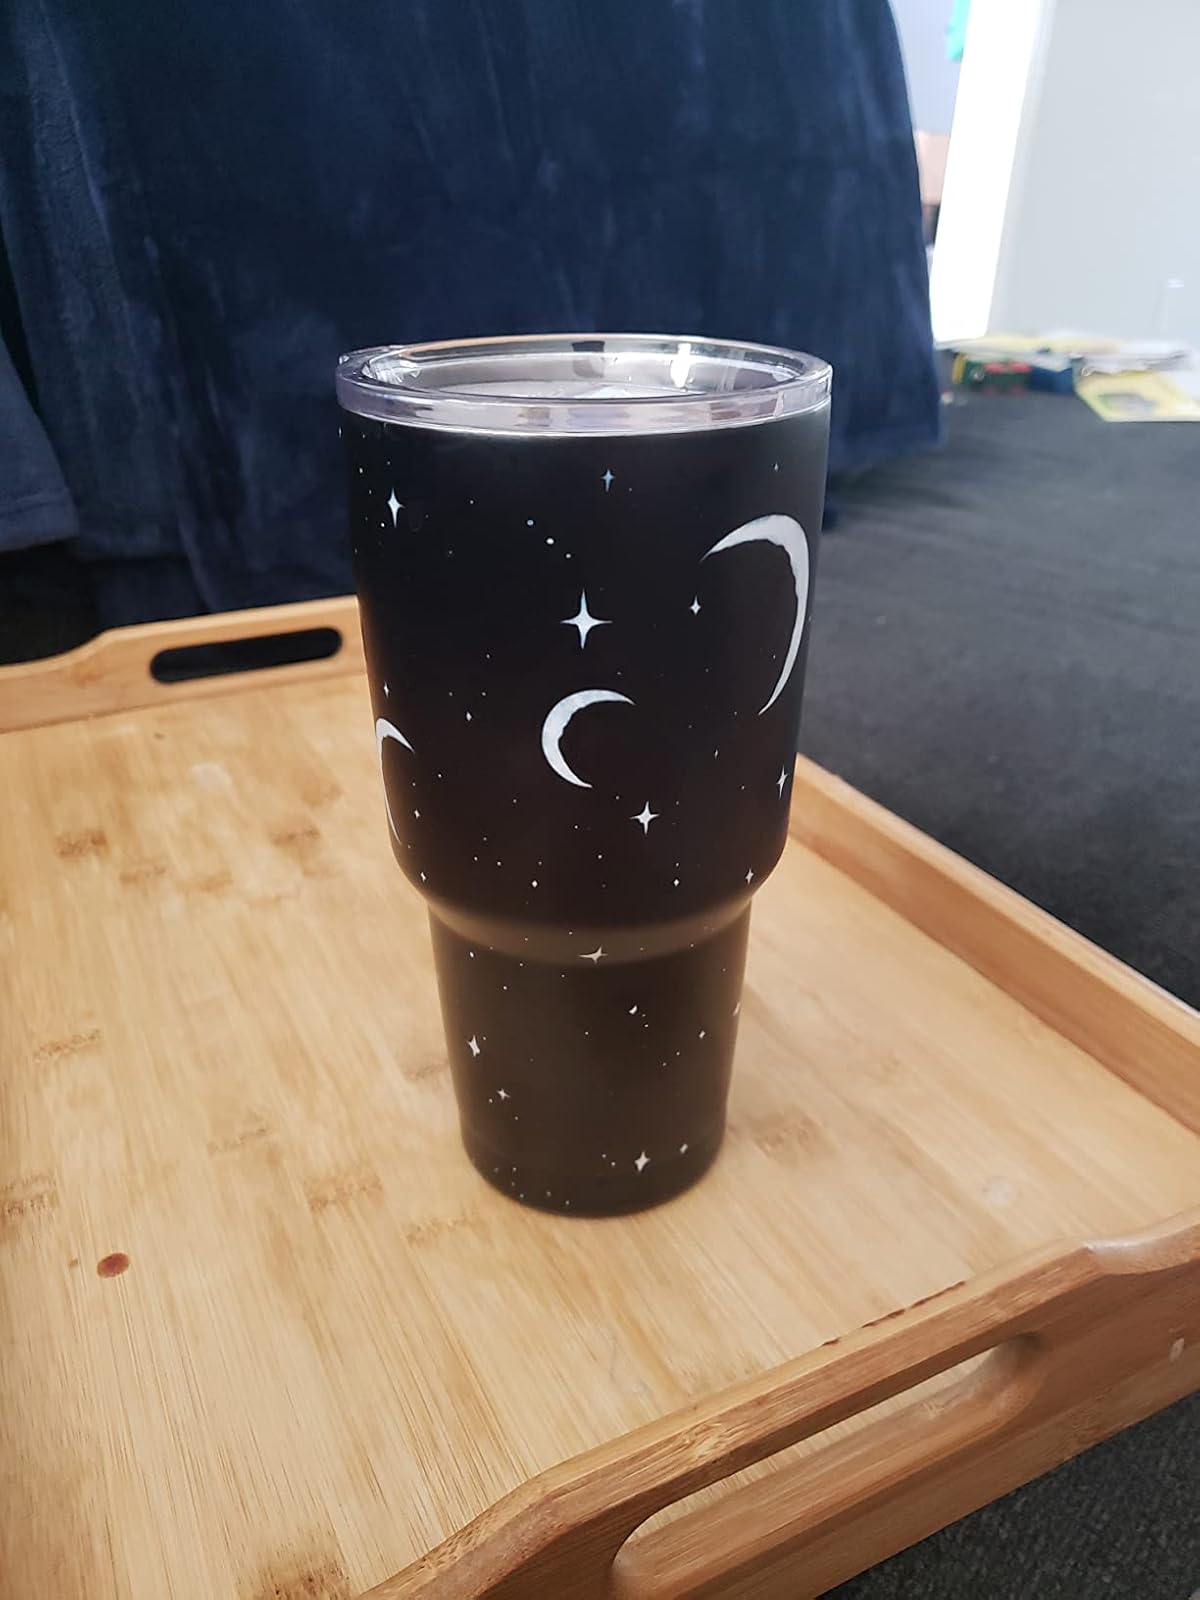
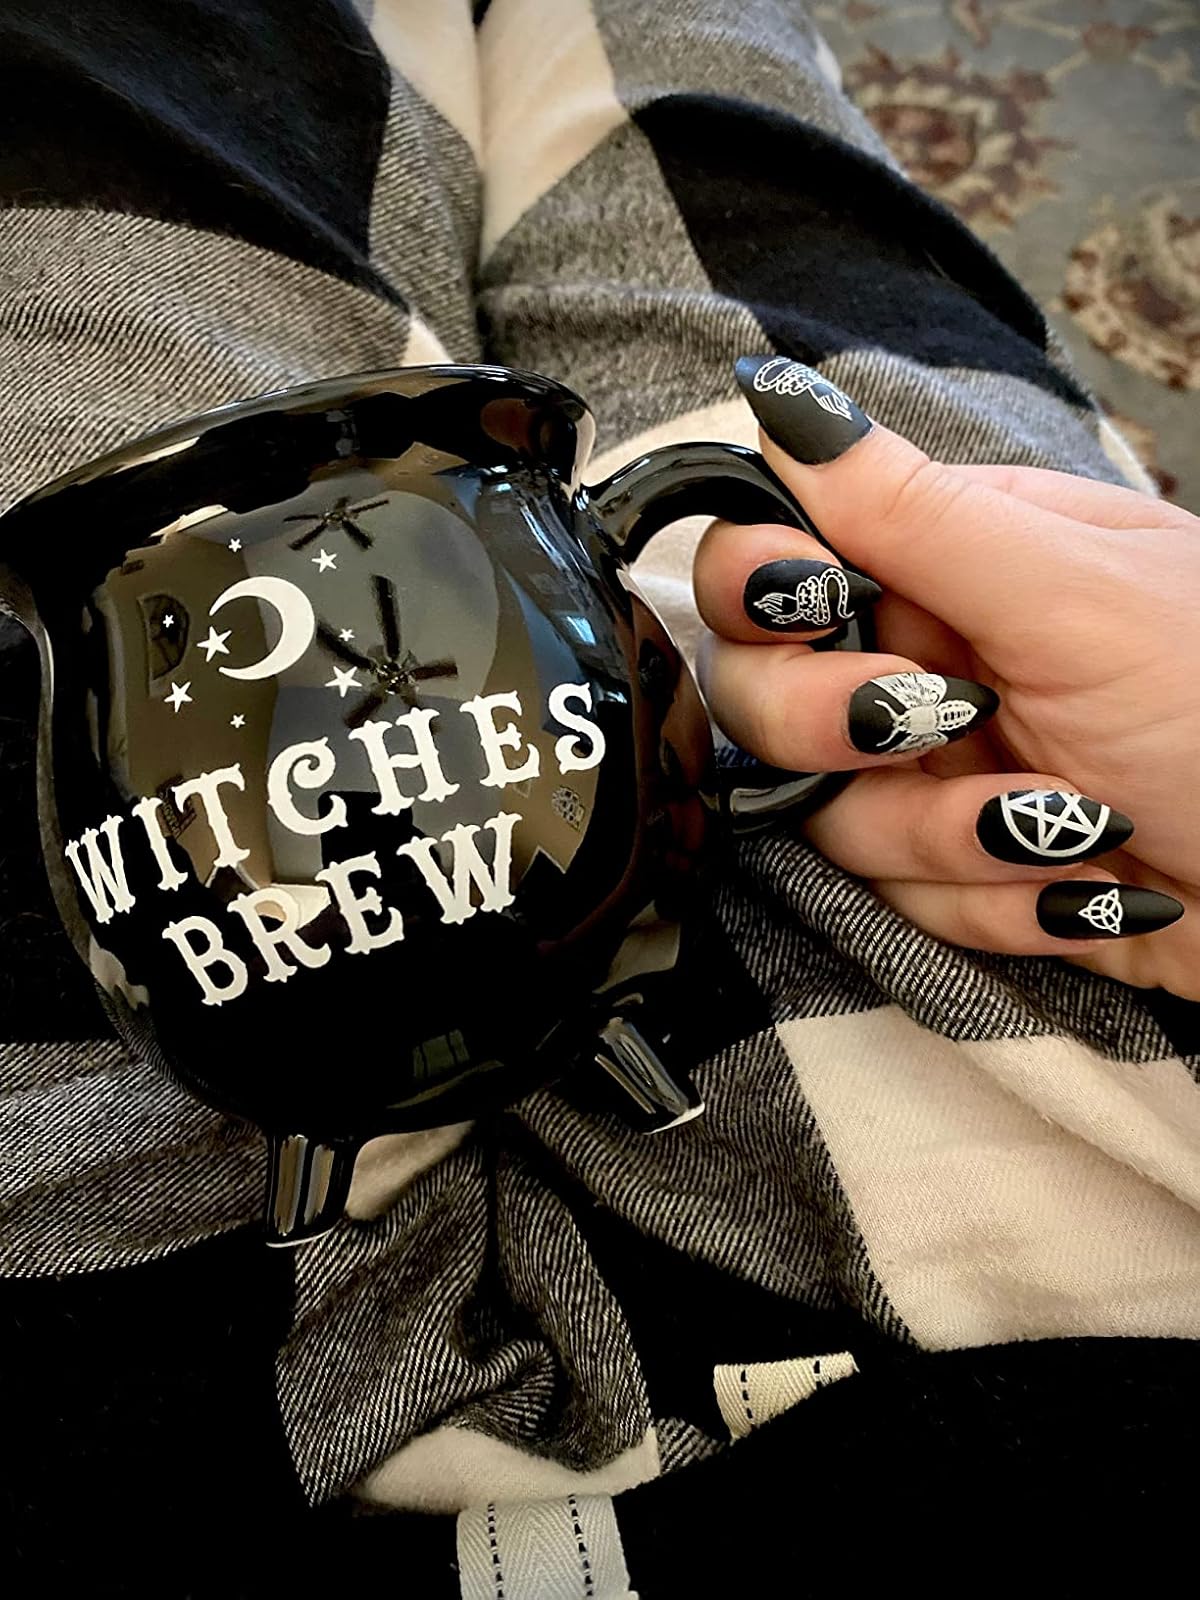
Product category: items_mug
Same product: no